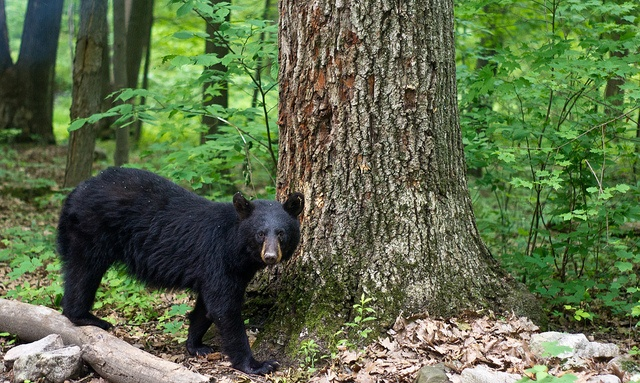
A large black bear walking past a tree in the forest.
The black bear is standing near the tree.
A black bear walking in the woods next to a tree.
A skinny black bear at the base of a tree
A black bear walks in front of a tree in a forest.